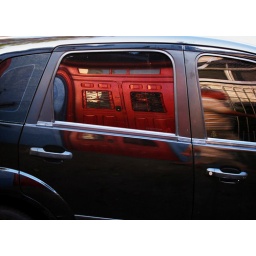
Self portrait in a car window